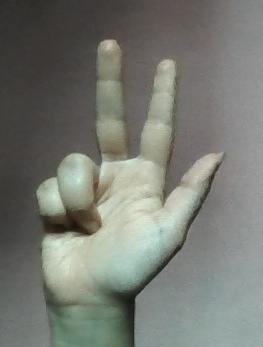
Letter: al